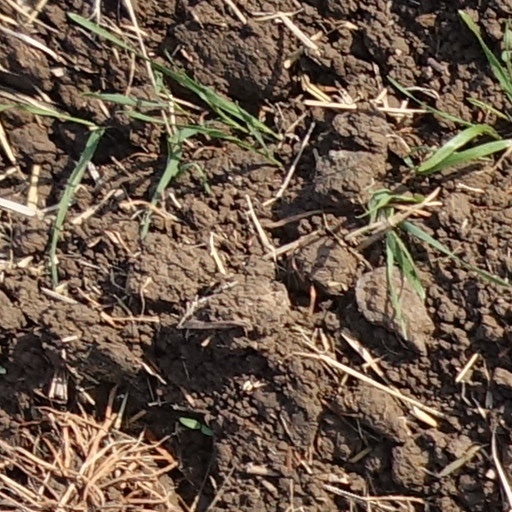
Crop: wheat